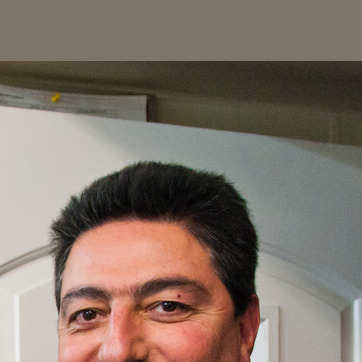
Material: hair